History of hospitals

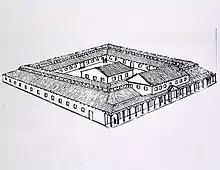
Reconstruction of Roman military hospital at Windisch, Switzerland

The Romans constructed buildings called "valetudinaria" for the care of sick slaves, gladiators, and soldiers around 100 BCE, and many were identified by later archaeology. While their existence is considered proven, there is some doubt as to whether they were as widespread as was once thought, as many were identified only according to the layout of building remains, and not by means of surviving records or finds of medical tools.